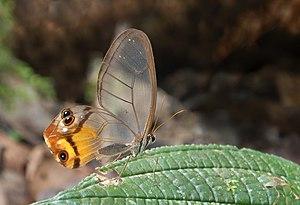
Haetera piera. Photo prise dans le parc national de Canaïma, entre le Ptarí tepuy et le Sororopán tepuy.